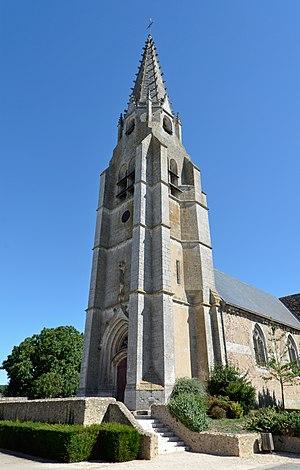
Église Saint-Pierre de Marboué - Eure-et-Loir This building is classé au titre des Monuments Historiques. It is indexed in the Base Mérimée, a database of architectural heritage maintained by the French Ministry of Culture,
Marboué est une commune française située dans le sud du département d'Eure-et-Loir, en région Centre-Val de Loire.
Cet article recense les monuments historiques d'Eure-et-Loir, en France.
Cet article recense les monuments historiques français classés en 1908.